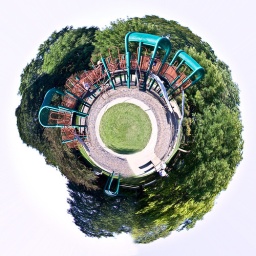
play ground by my house =]